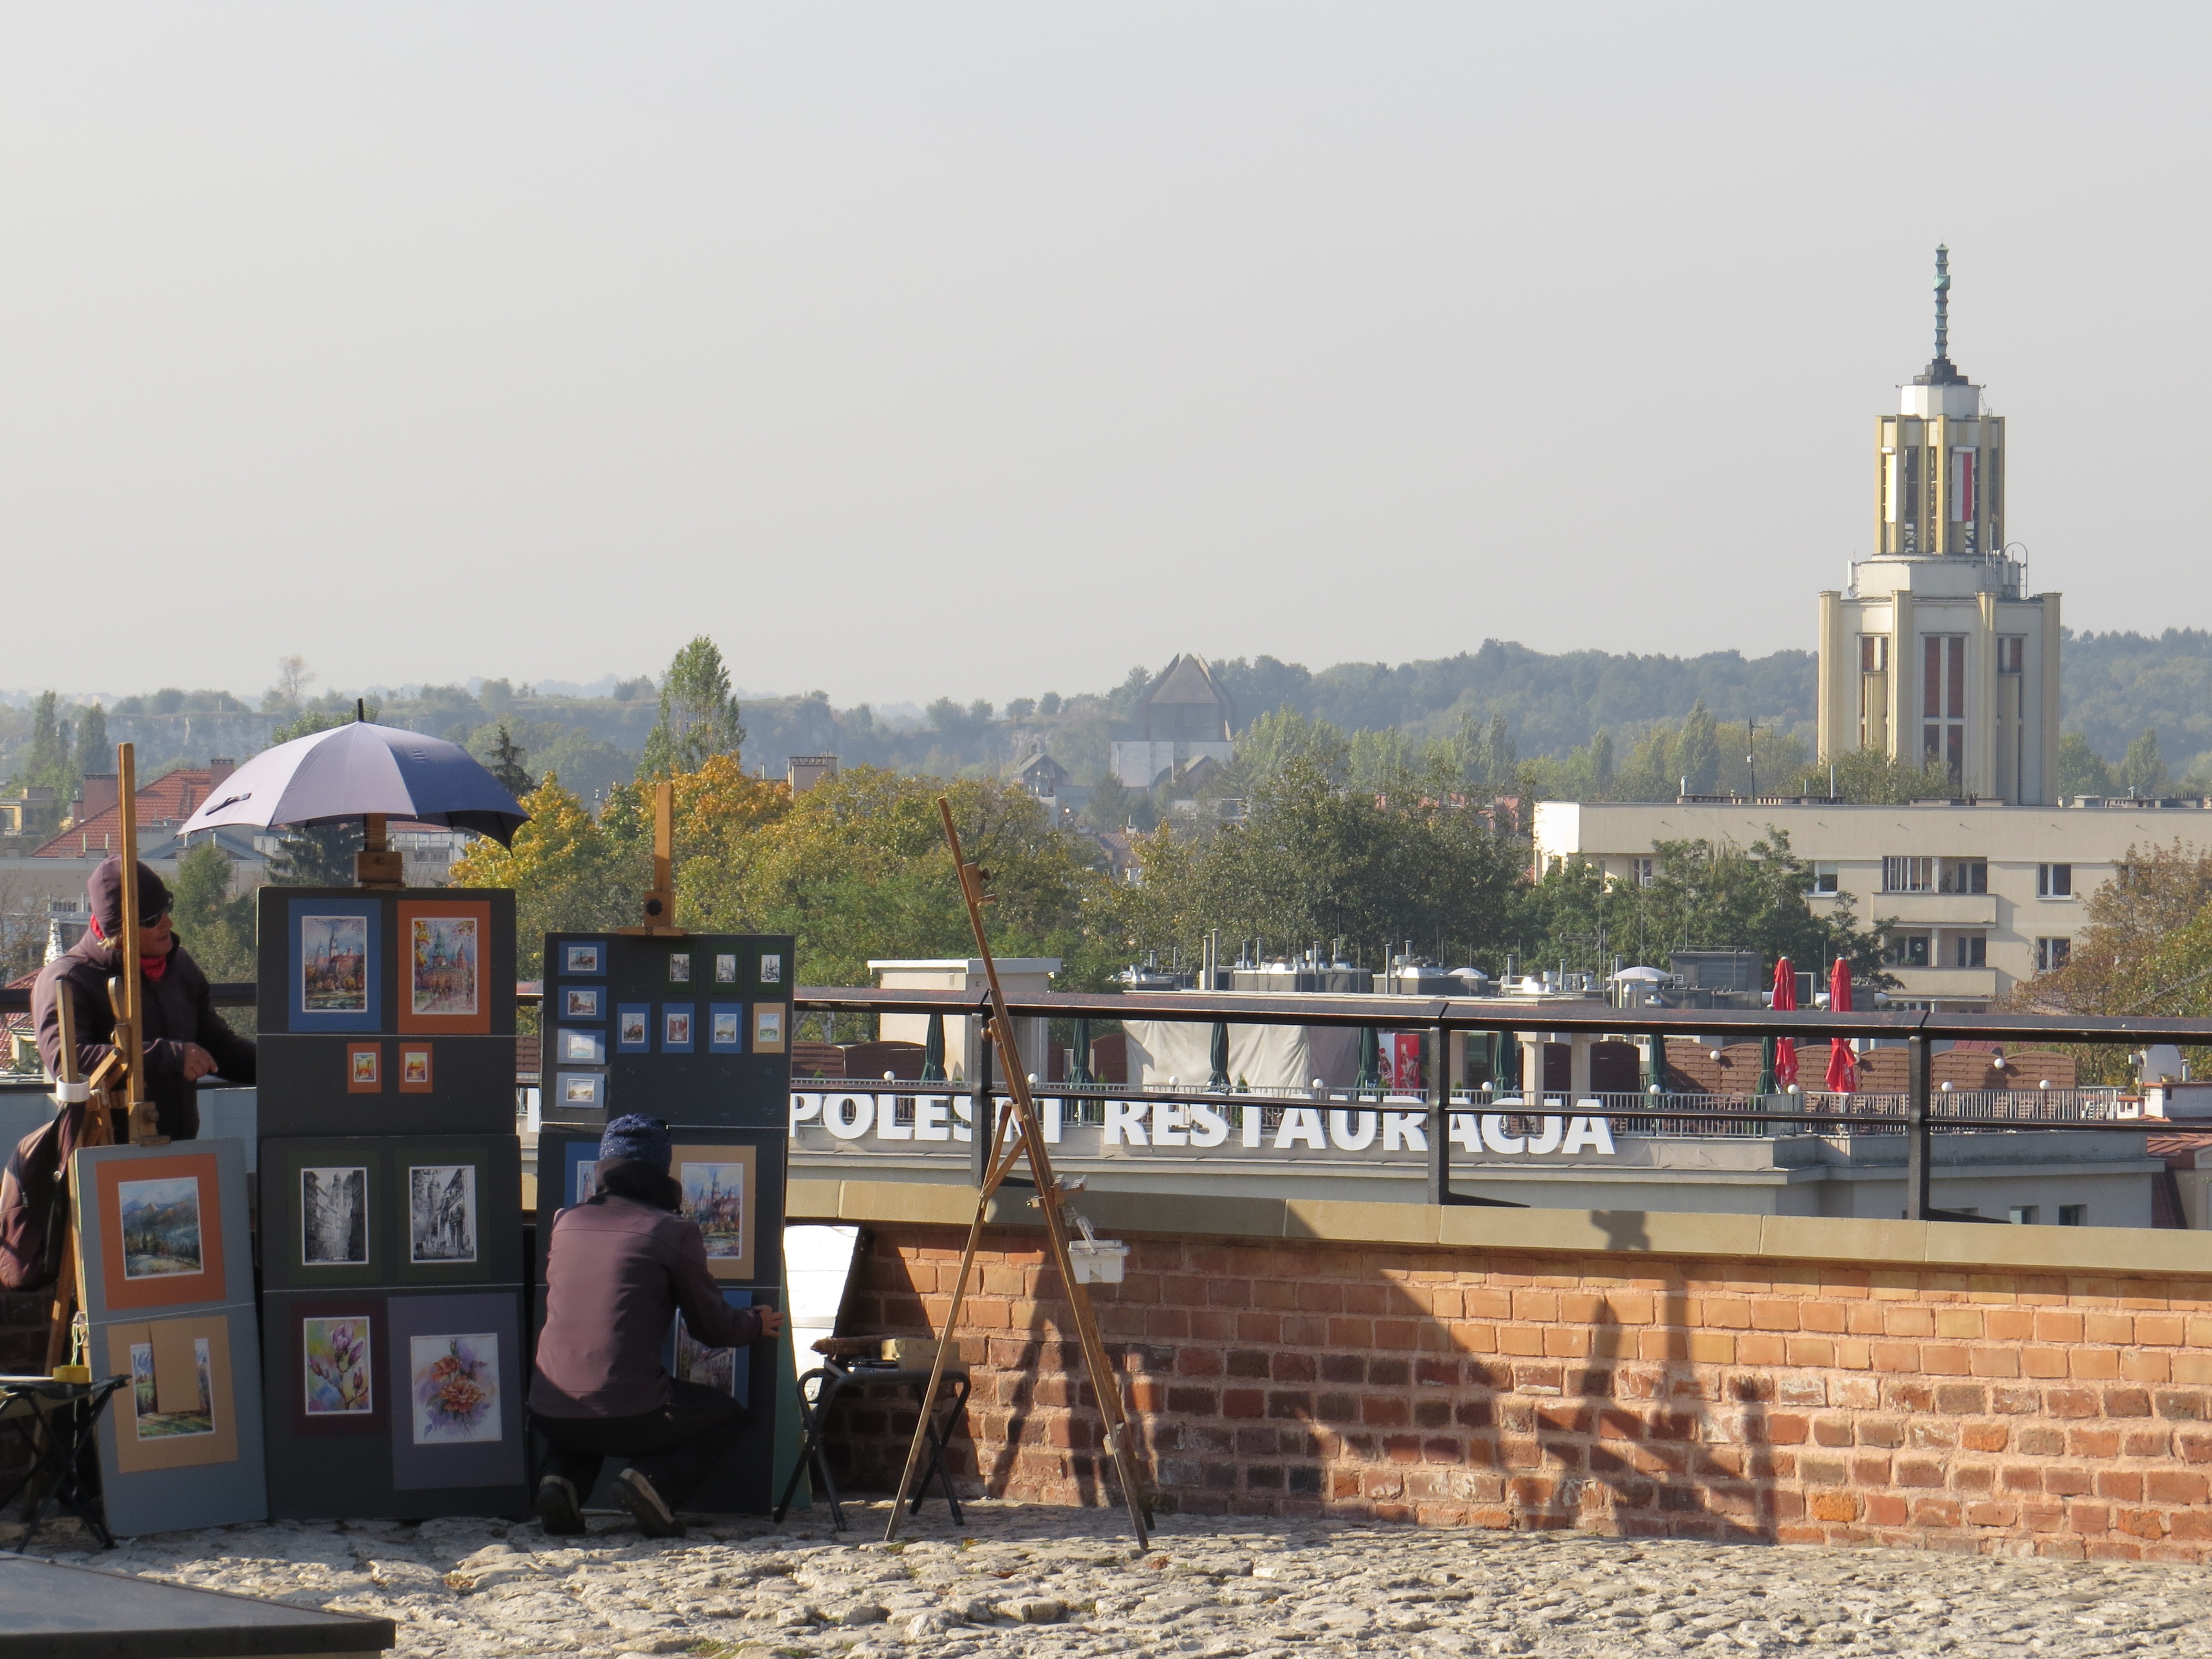
boardwalk, town, walkway, transport, vehicle, tower, artist, cathedral, waterway, poland, krakovia